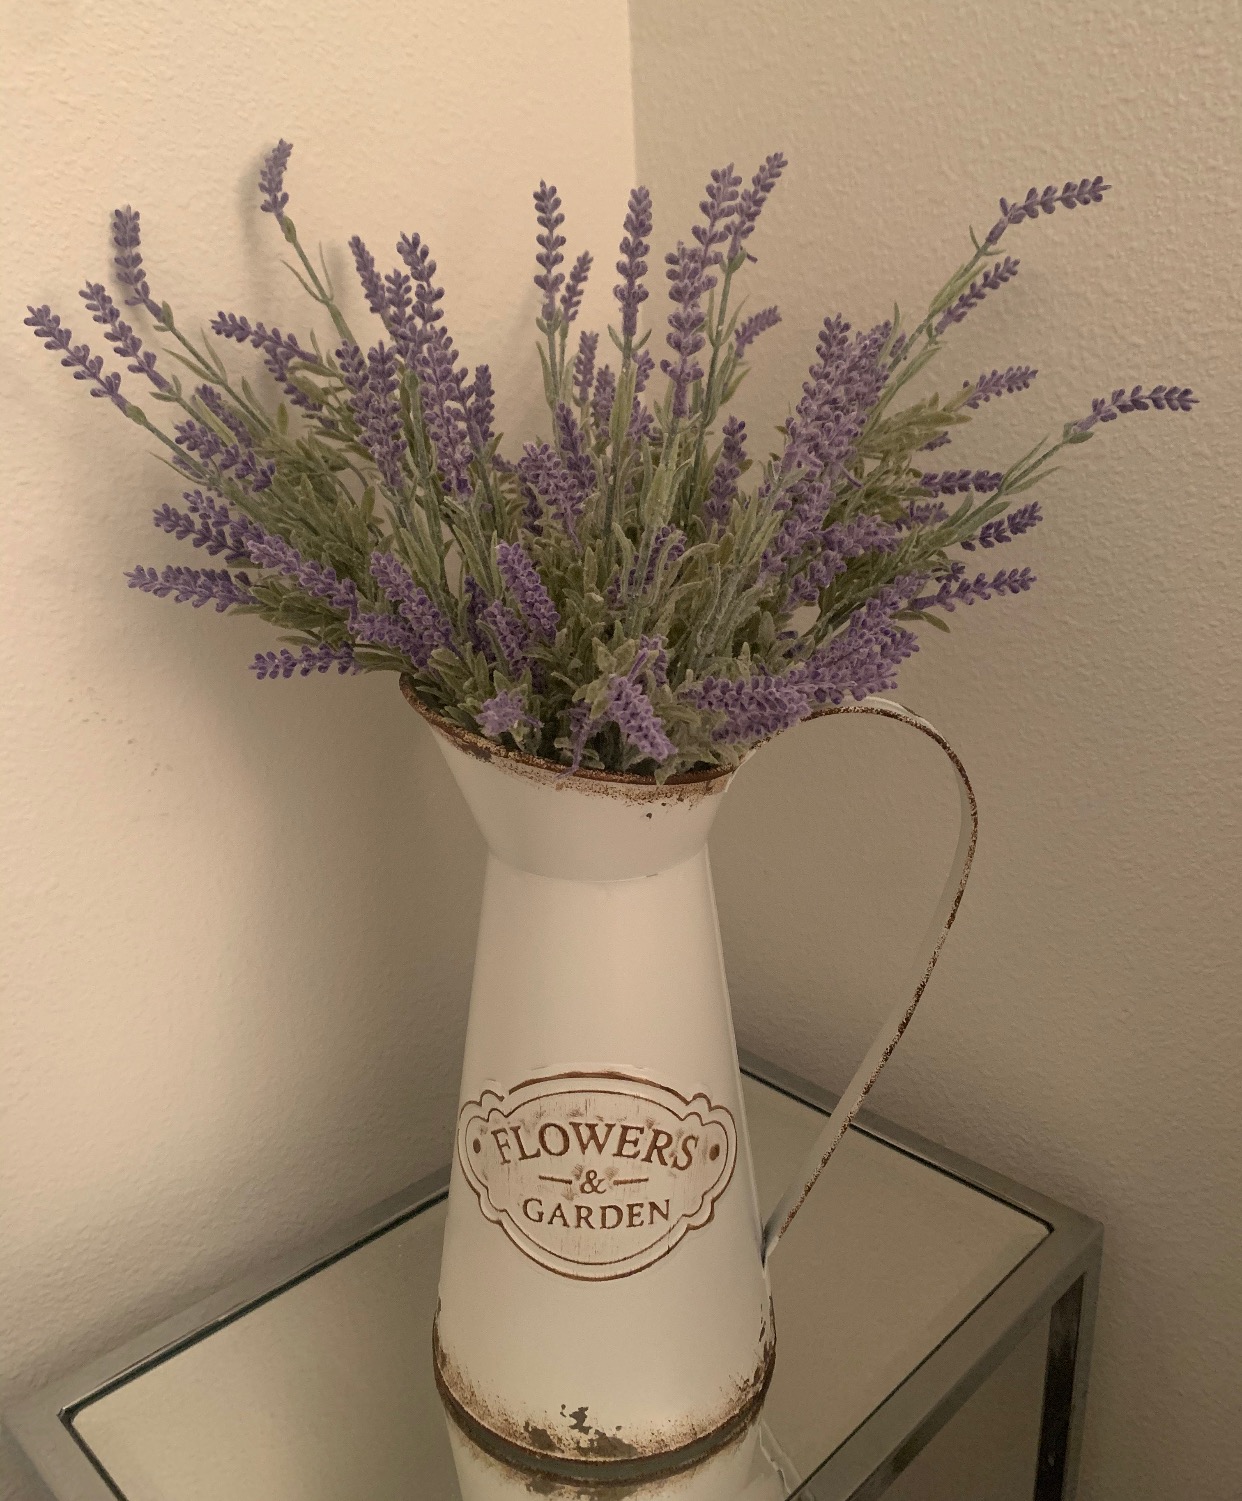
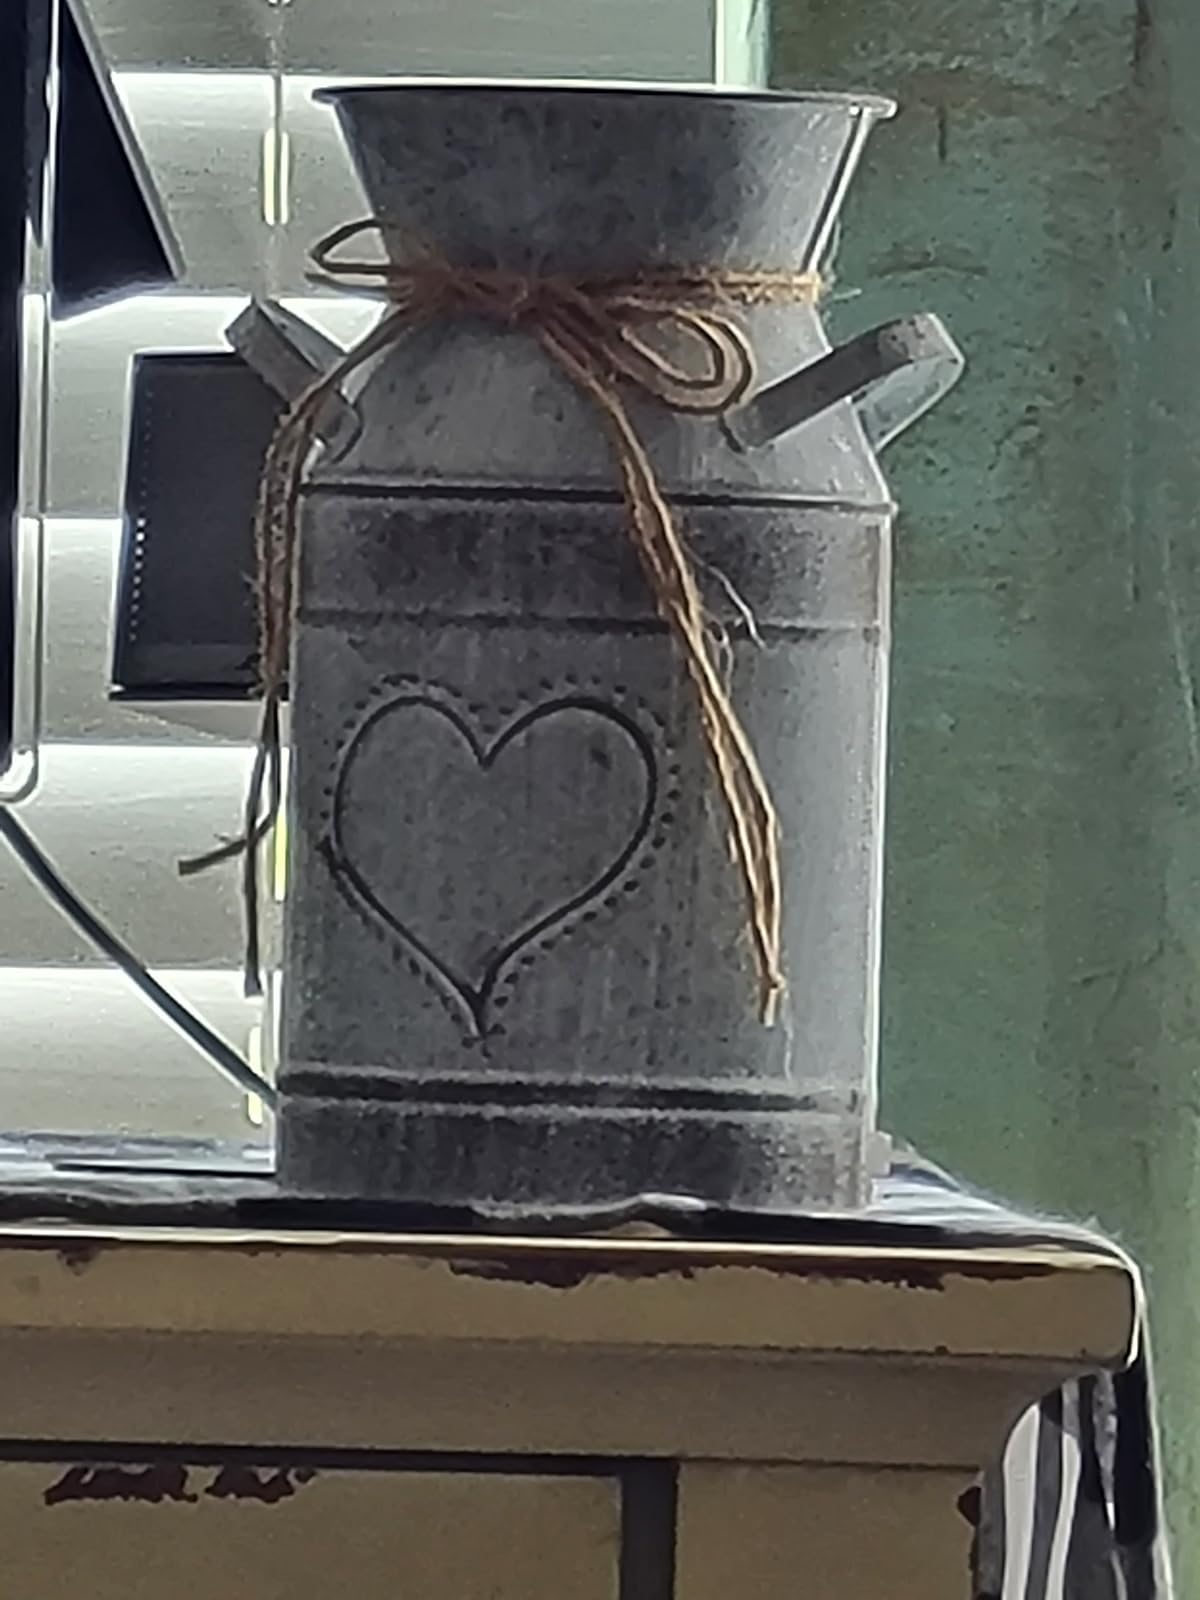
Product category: vase
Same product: no